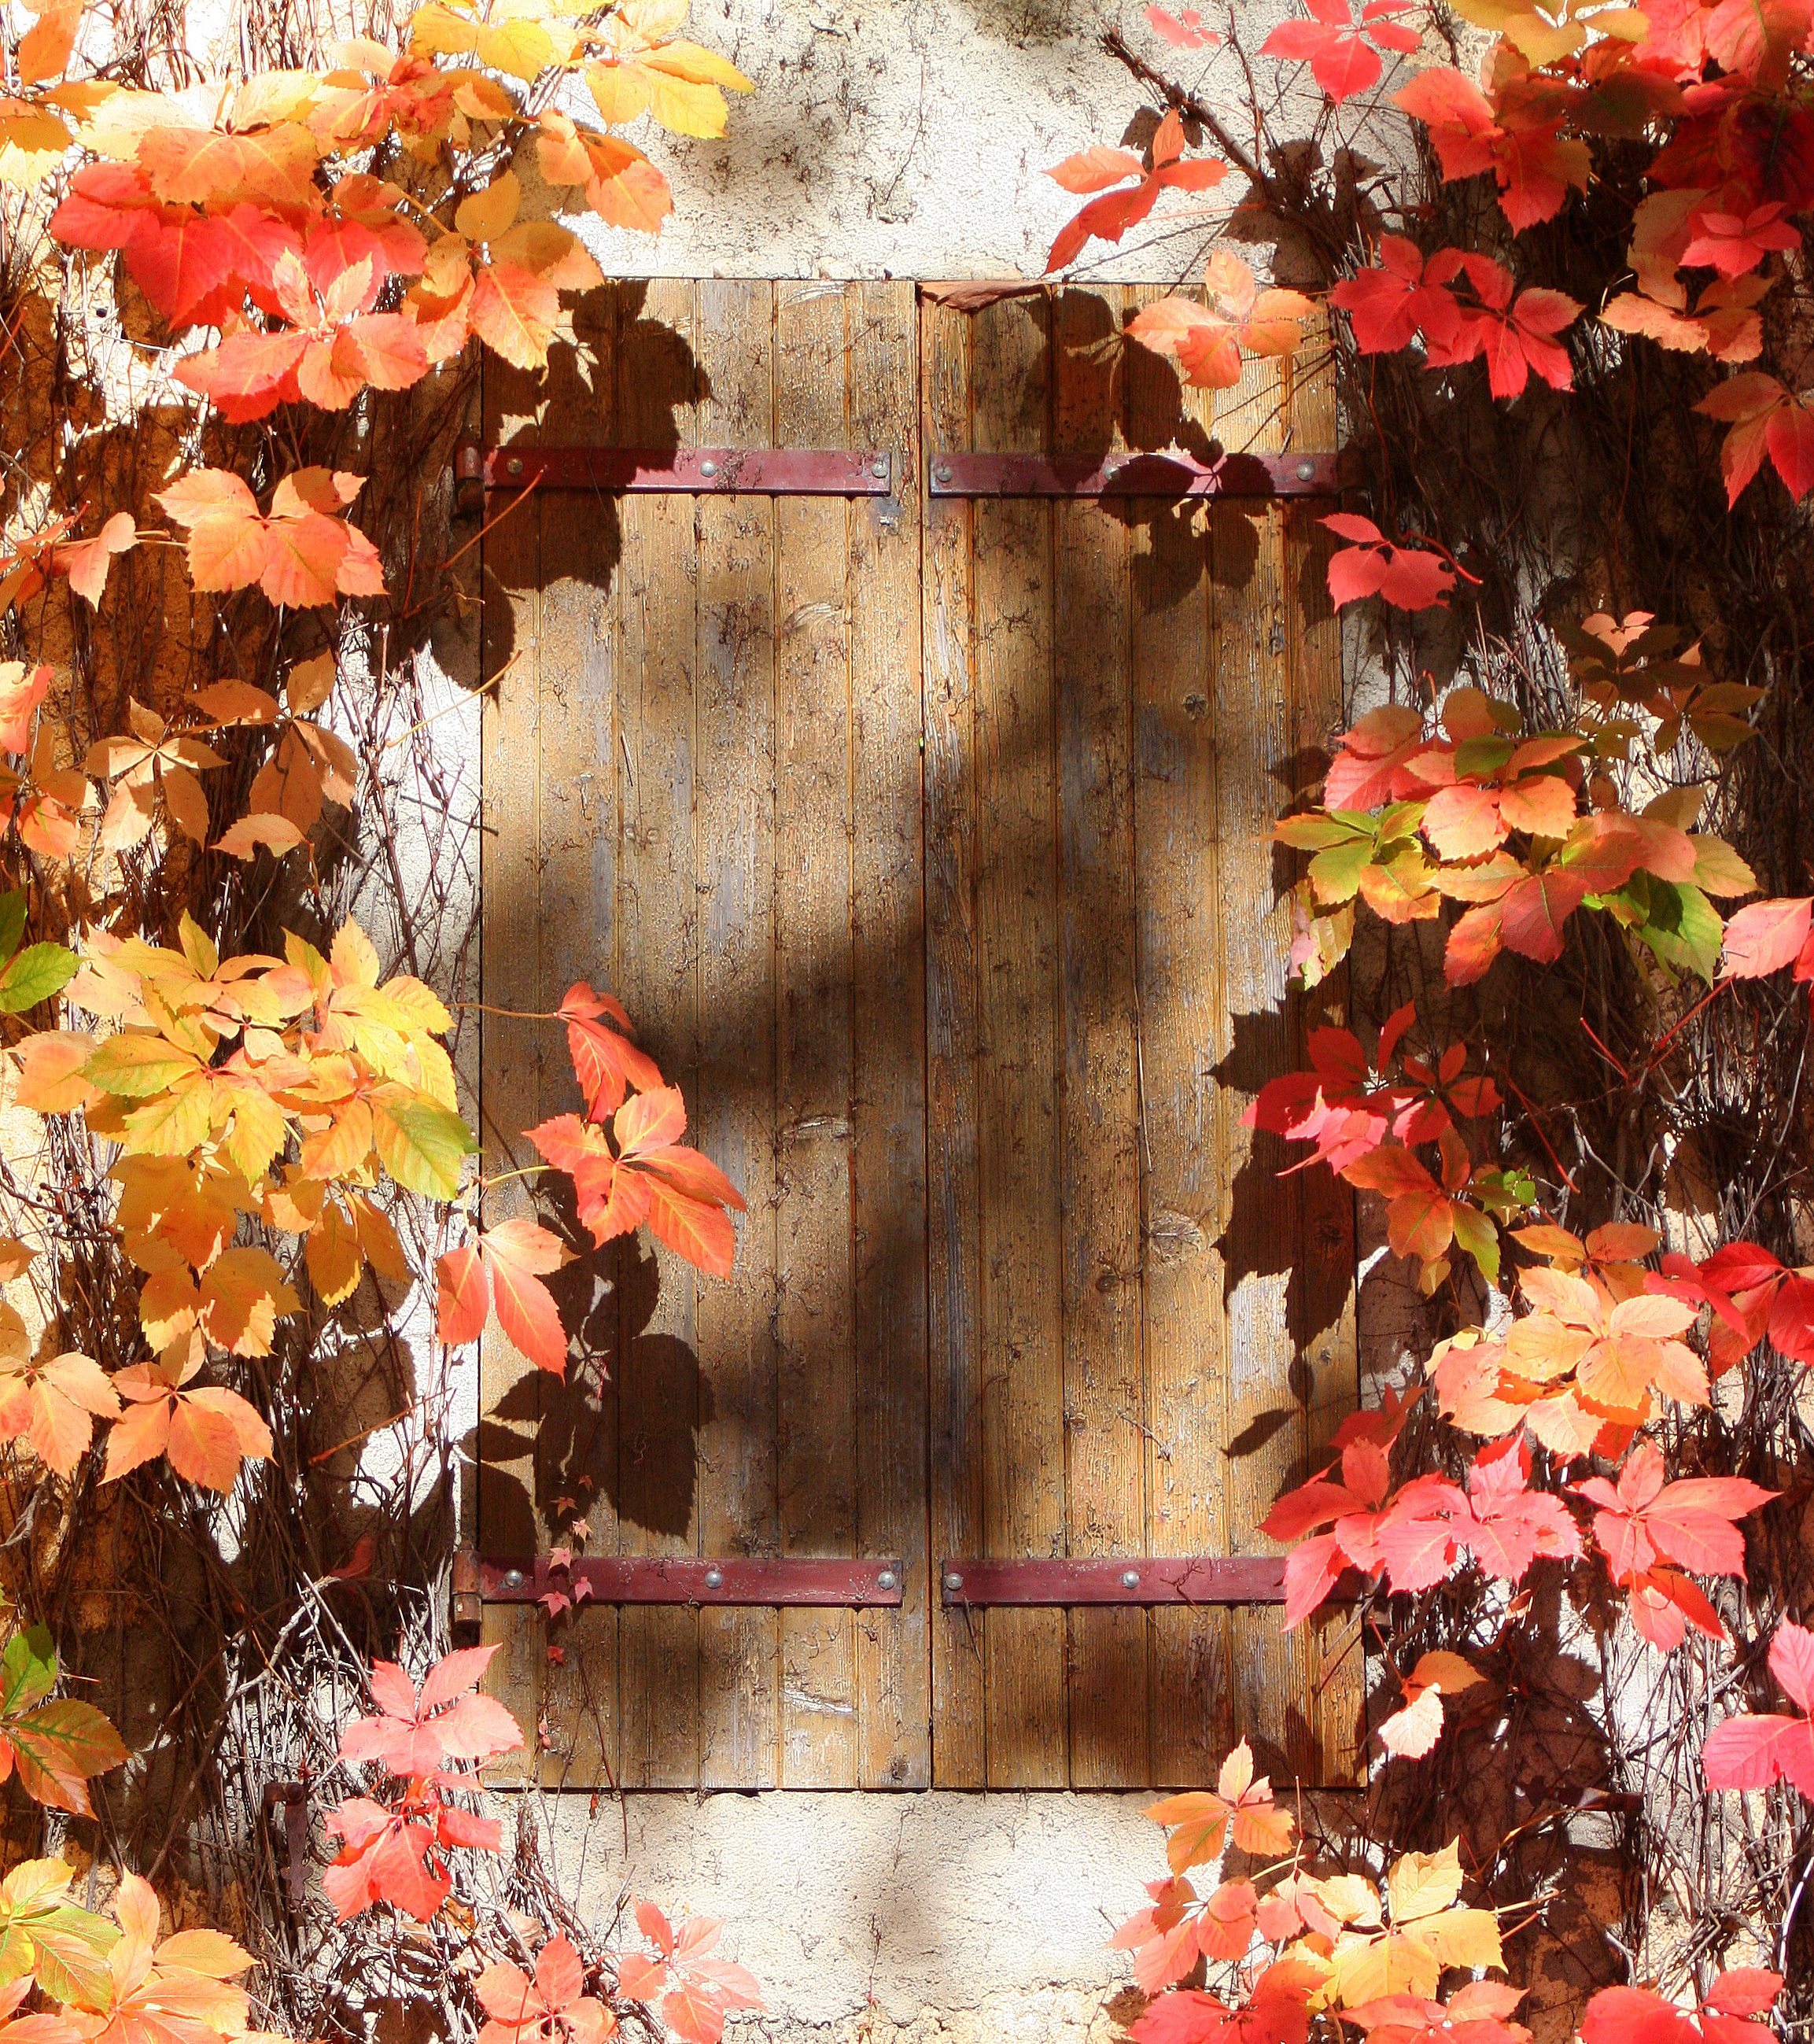
tree, outdoor, architecture, plant, wood, house, leaf, flower, window, building, old, home, country, rustic, village, france, europe, decoration, rural, red, color, autumn, brown, facade, botany, exterior, flora, season, shutter, painting, weathered, art, wooden, collage, fr, languedoc, autumn leaves, floristry, charming, modern art, mental health, house window, floral design, flower arranging